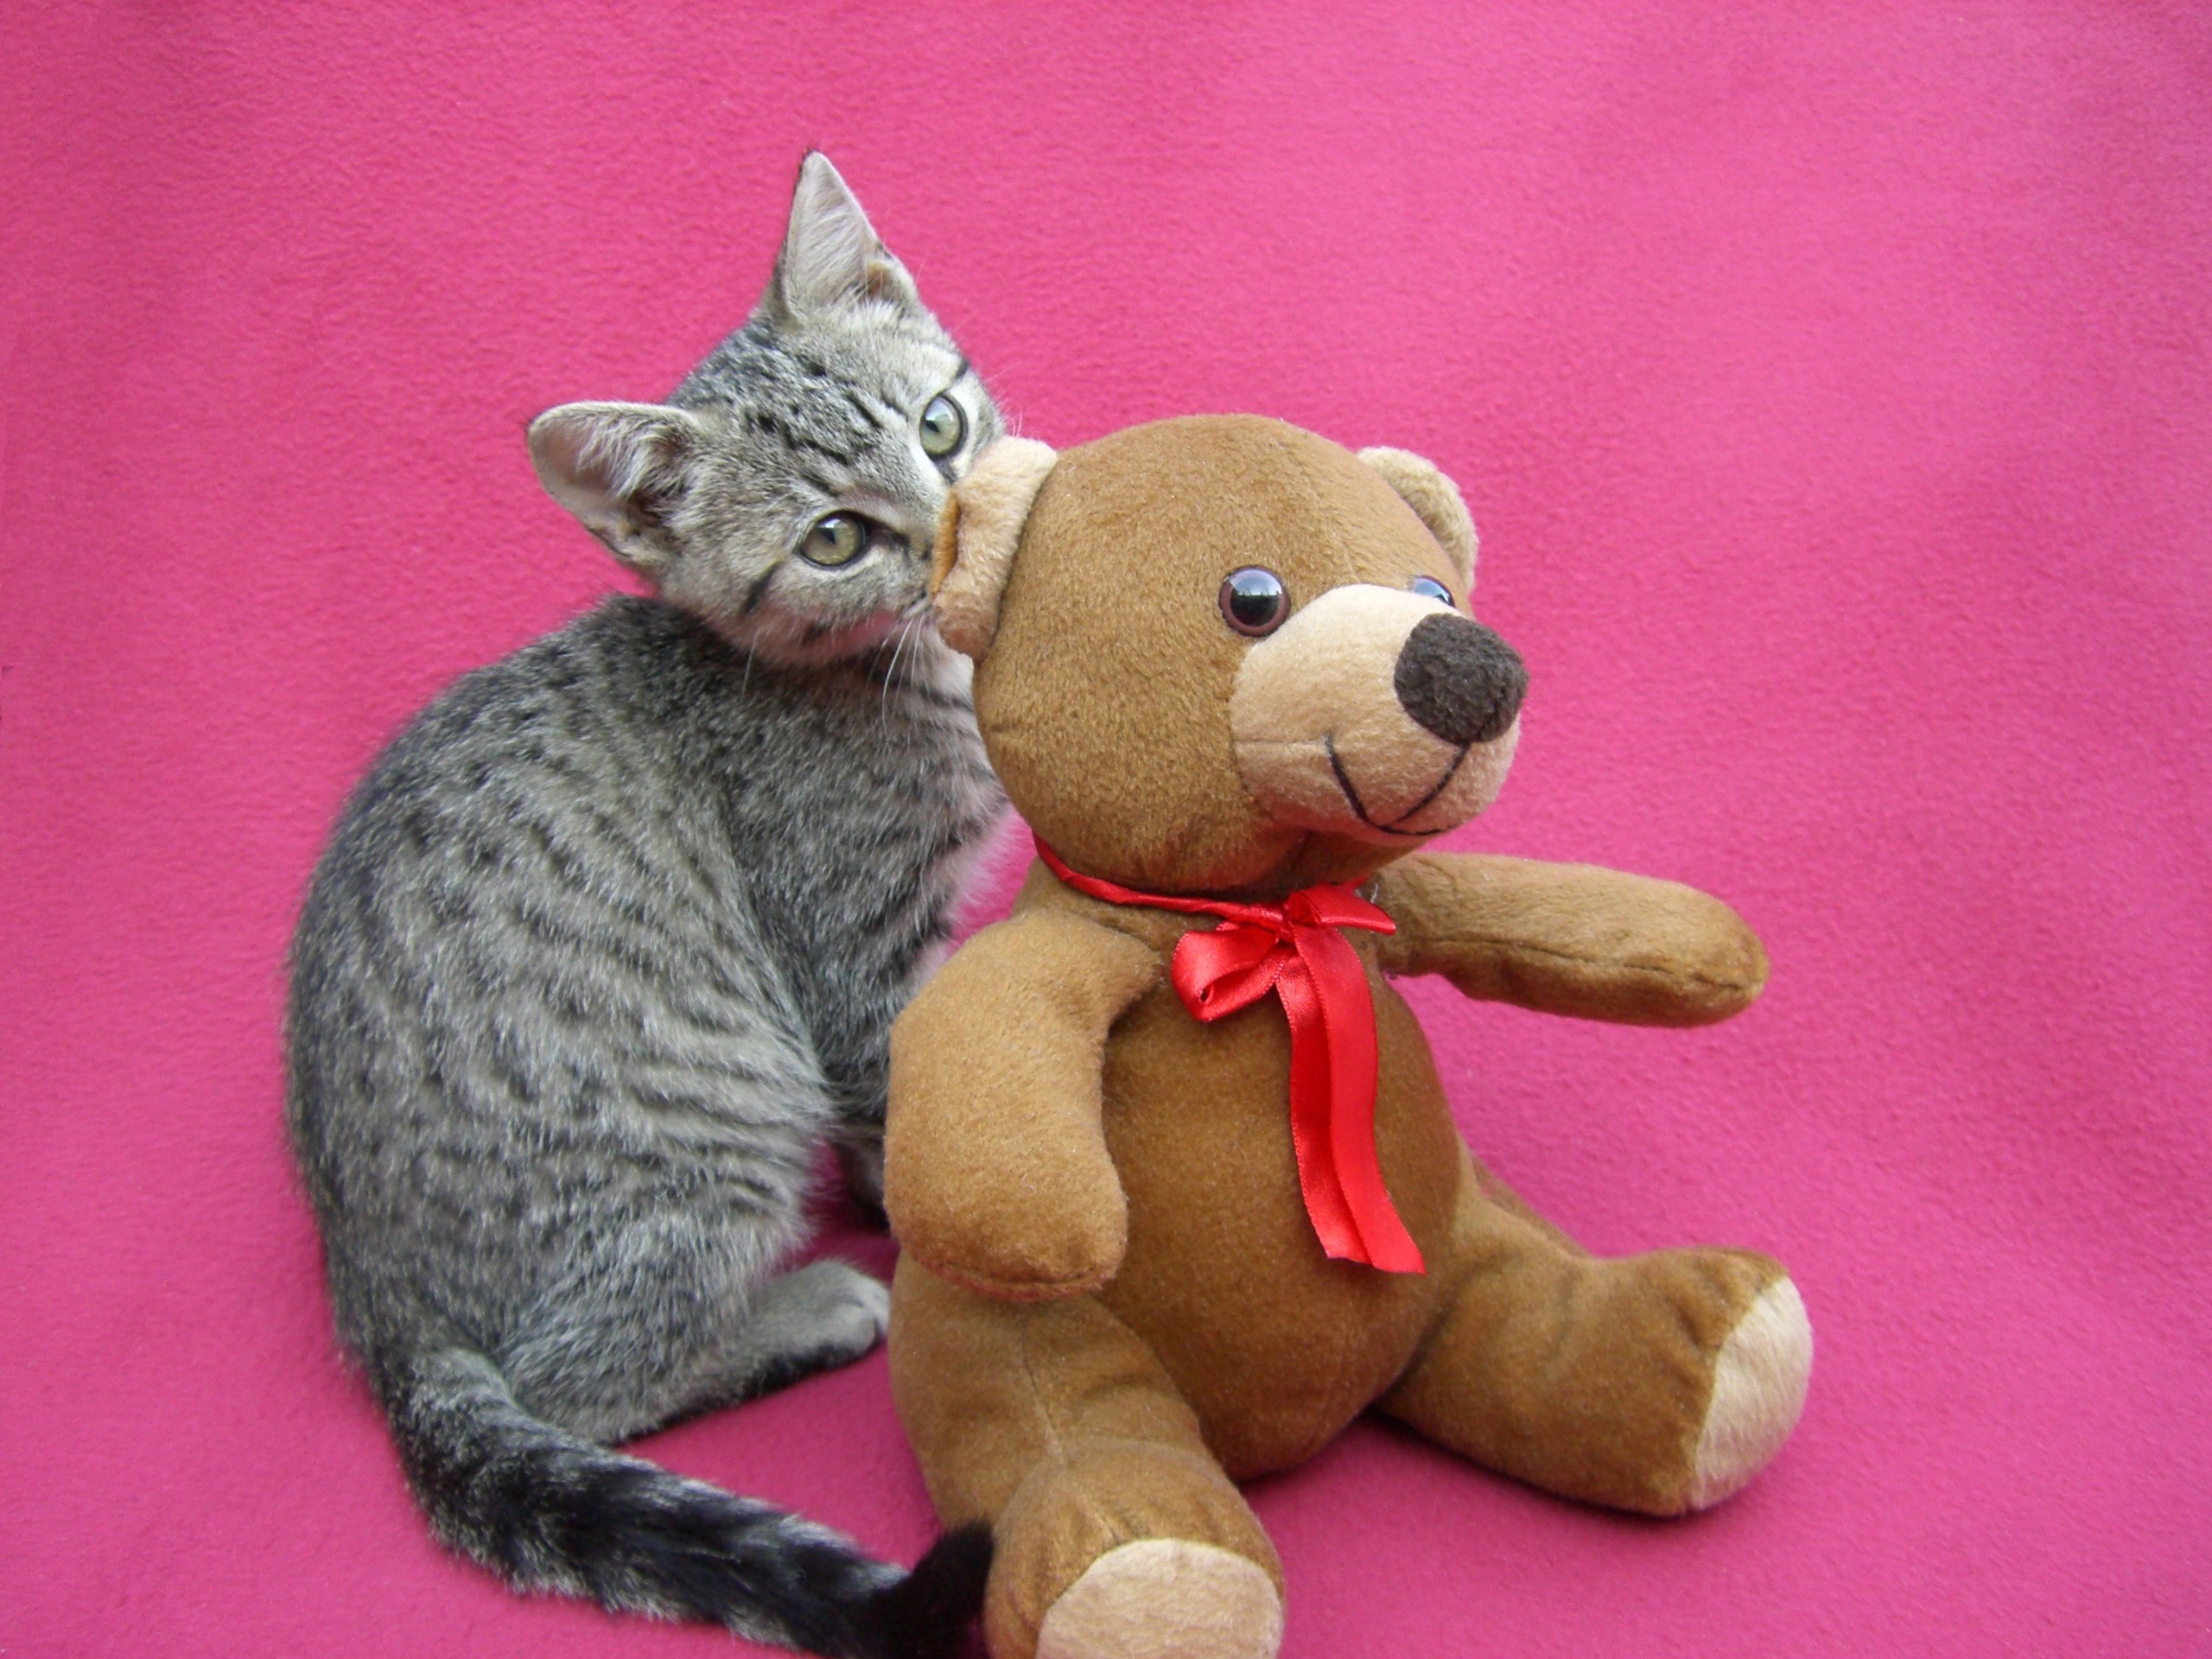
sweet, looking, young, kitten, cat, feline, playing, toy, material, playful, teddy bear, textile, art, plush, domestic, adorable, stuffed toy